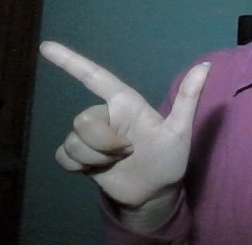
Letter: yaa